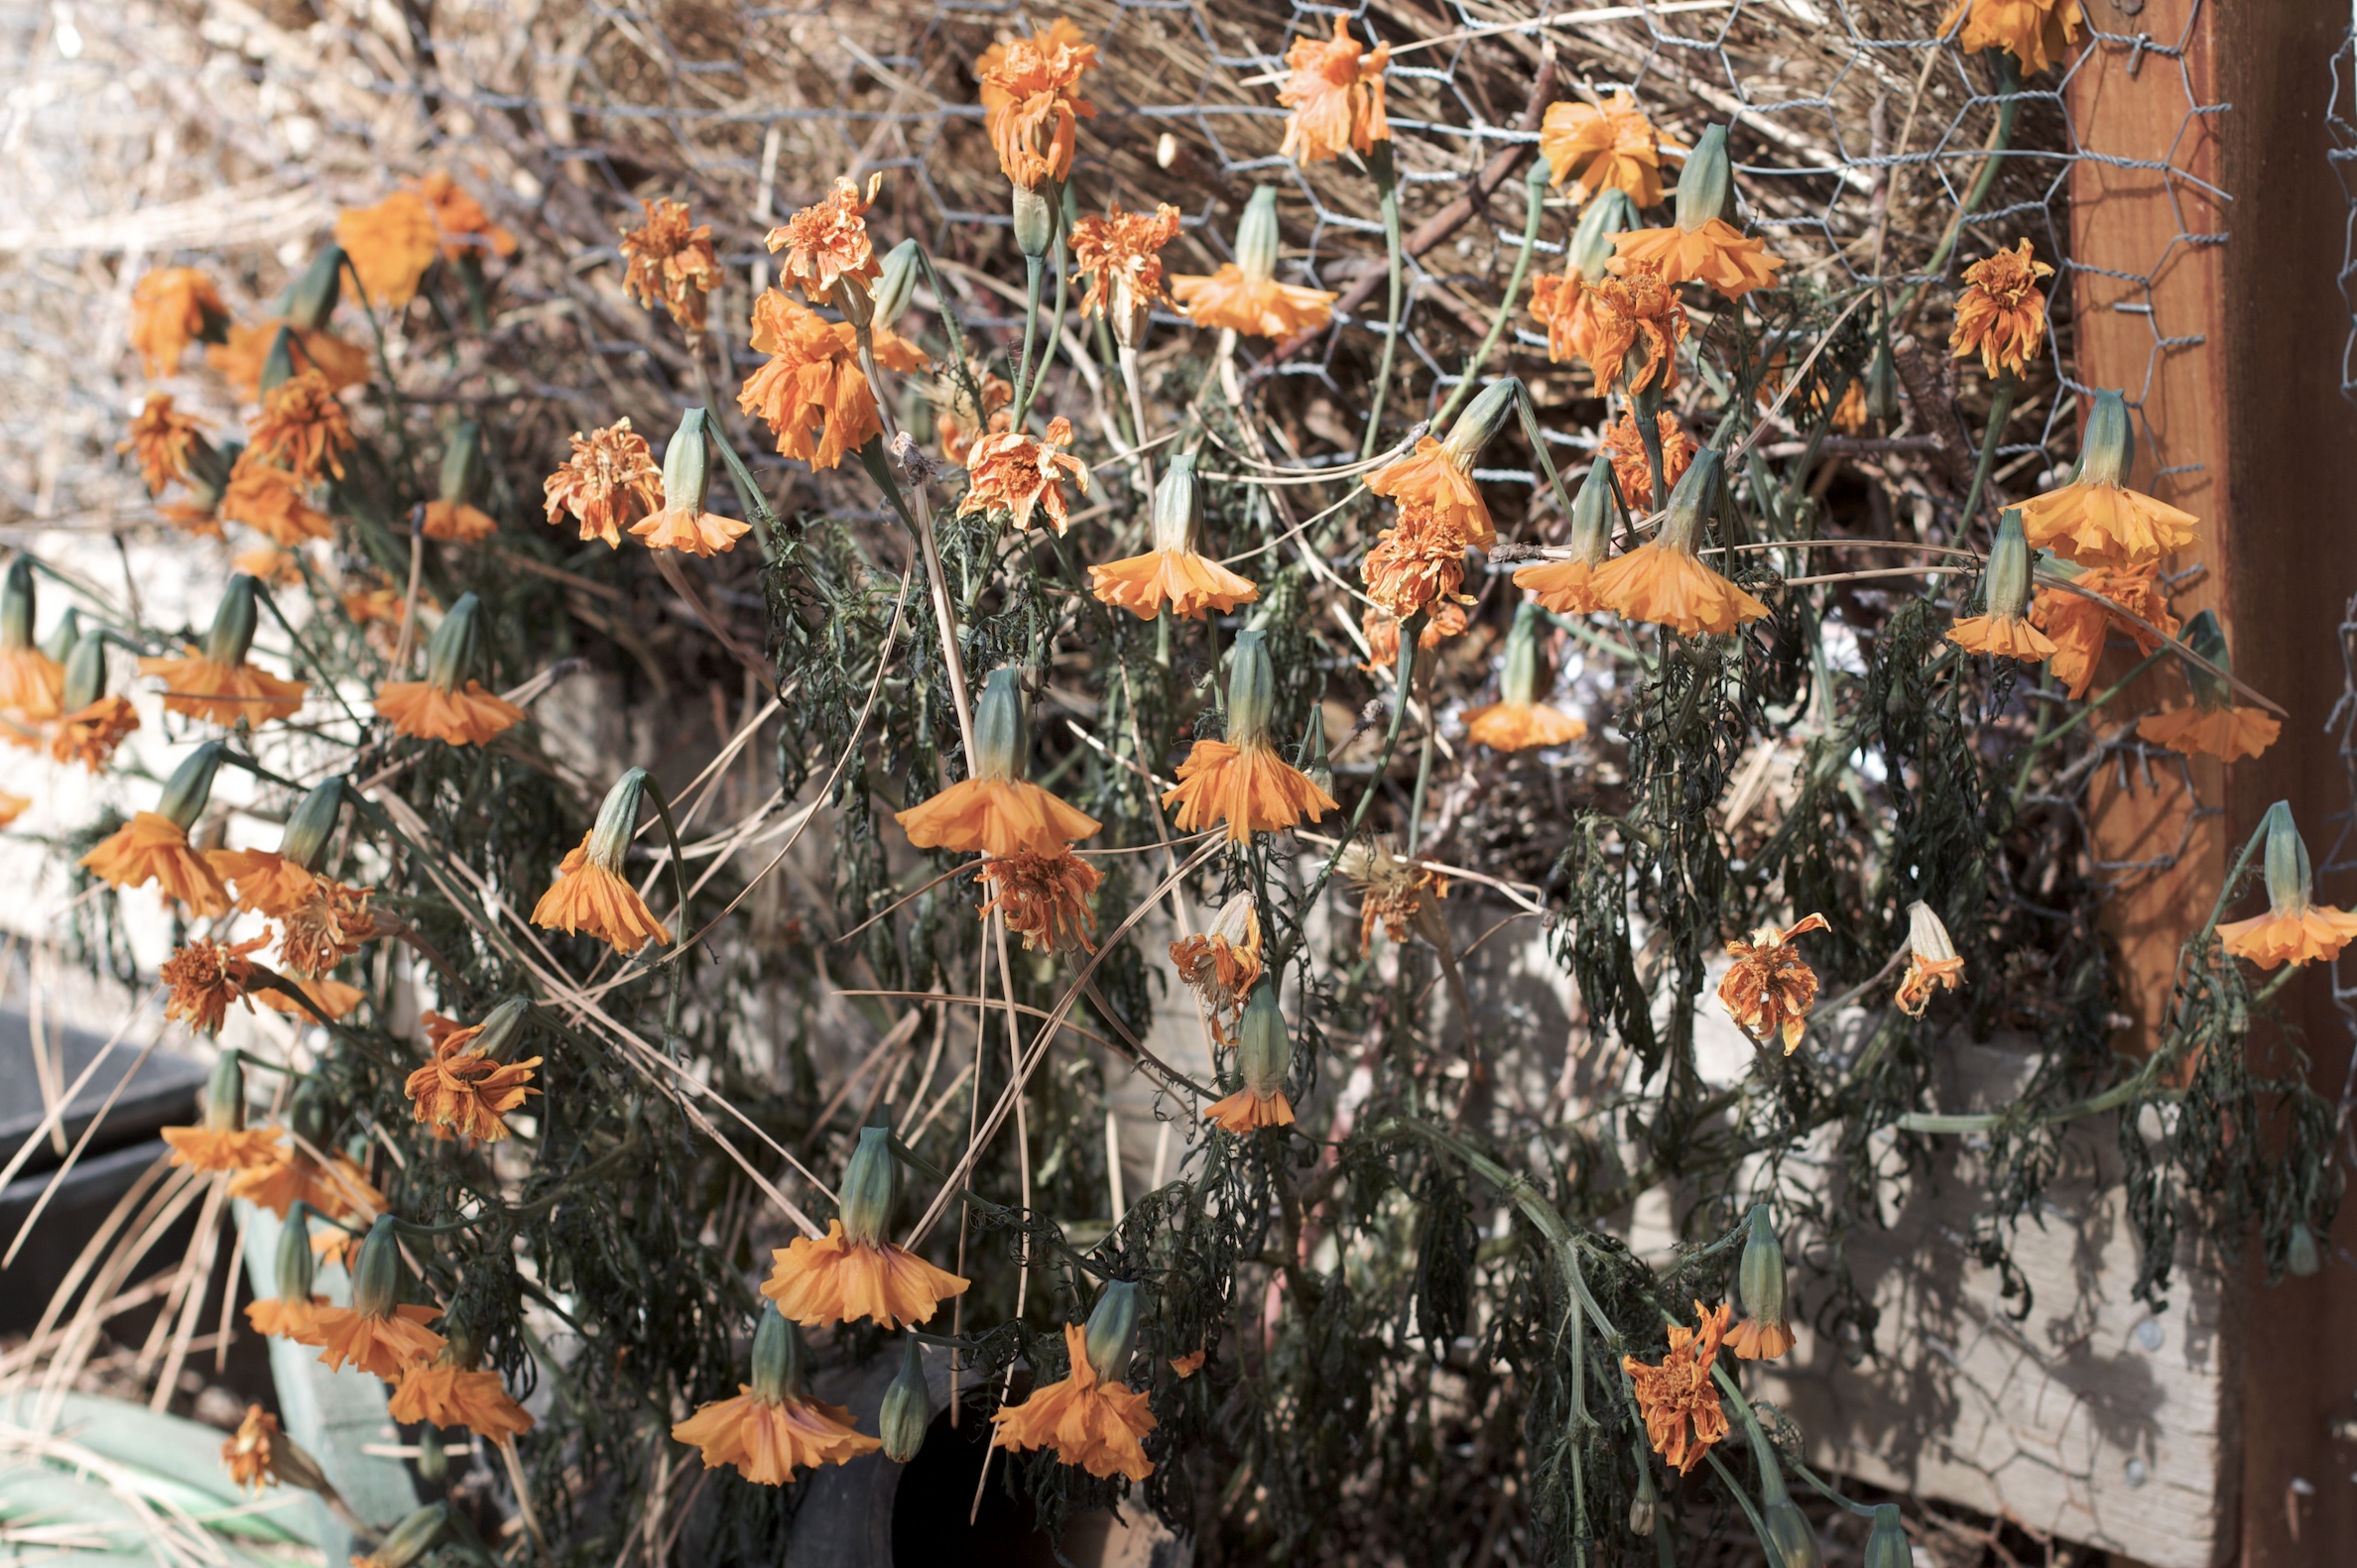
plant, flower, autumn, flora